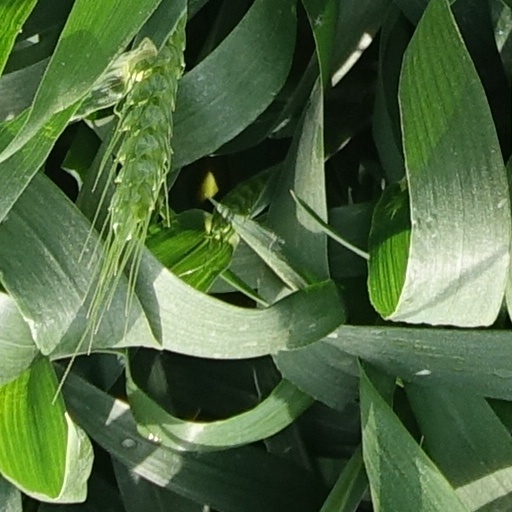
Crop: wheat